László Tóth (racing driver)

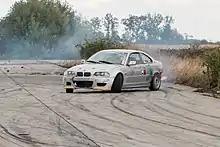
Tóth drifting in a BMW E46

He started racing in 2013, learning the basics of racing in karting. He first raced go-karts in Hungary and then competed in the German Championship and Euro Challenge. He later competed in the European and World Karting Championships, with his greatest success of his karting career being third place in the Hungarian championship and Rotax Max Wintercup in 2016 respectively. He ended 48th in the 2017 CIK-FIA Karting European Championship.